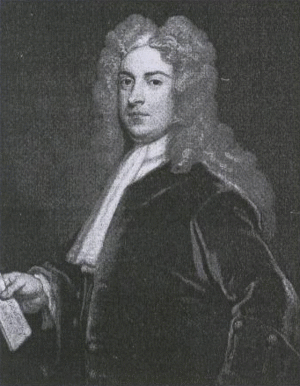
William Pulteney, 1ᵉʳ comte de Bath, PC est un homme politique anglais whig qui siège à la Chambre des communes de 1707 à 1742 lorsqu'il est créé le premier comte de Bath par le roi George II. Il est réputé avoir été Premier ministre, pour la plus courte durée en 1746, bien que la plupart des sources modernes estiment qu'il ne peut être considéré comme ayant occupé ce poste.